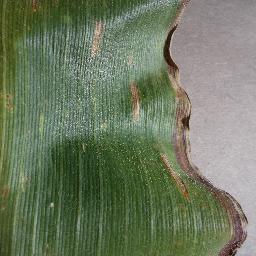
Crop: corn
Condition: (maize)_cercospora_spot_gray_spot